Hard Rock Casino Cincinnati

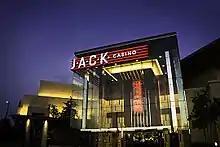
Jack Cincinnati Casino in 2017

The property was rebranded as Jack Cincinnati Casino in June 2016, as part of Rock Gaming's rebrand to Jack Entertainment.